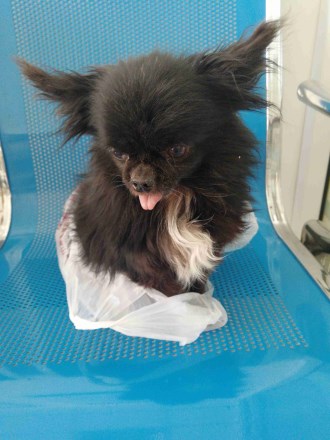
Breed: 1936-n000005-Pomeranian